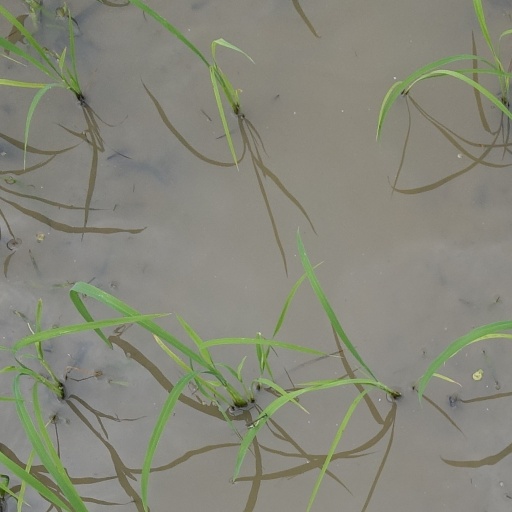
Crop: rice